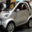
Label: automobile